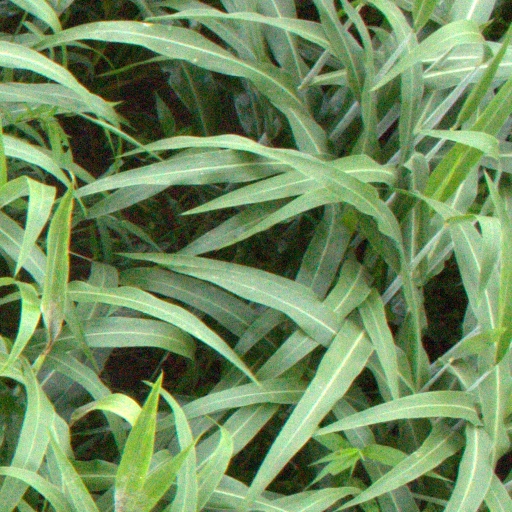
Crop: sorghum